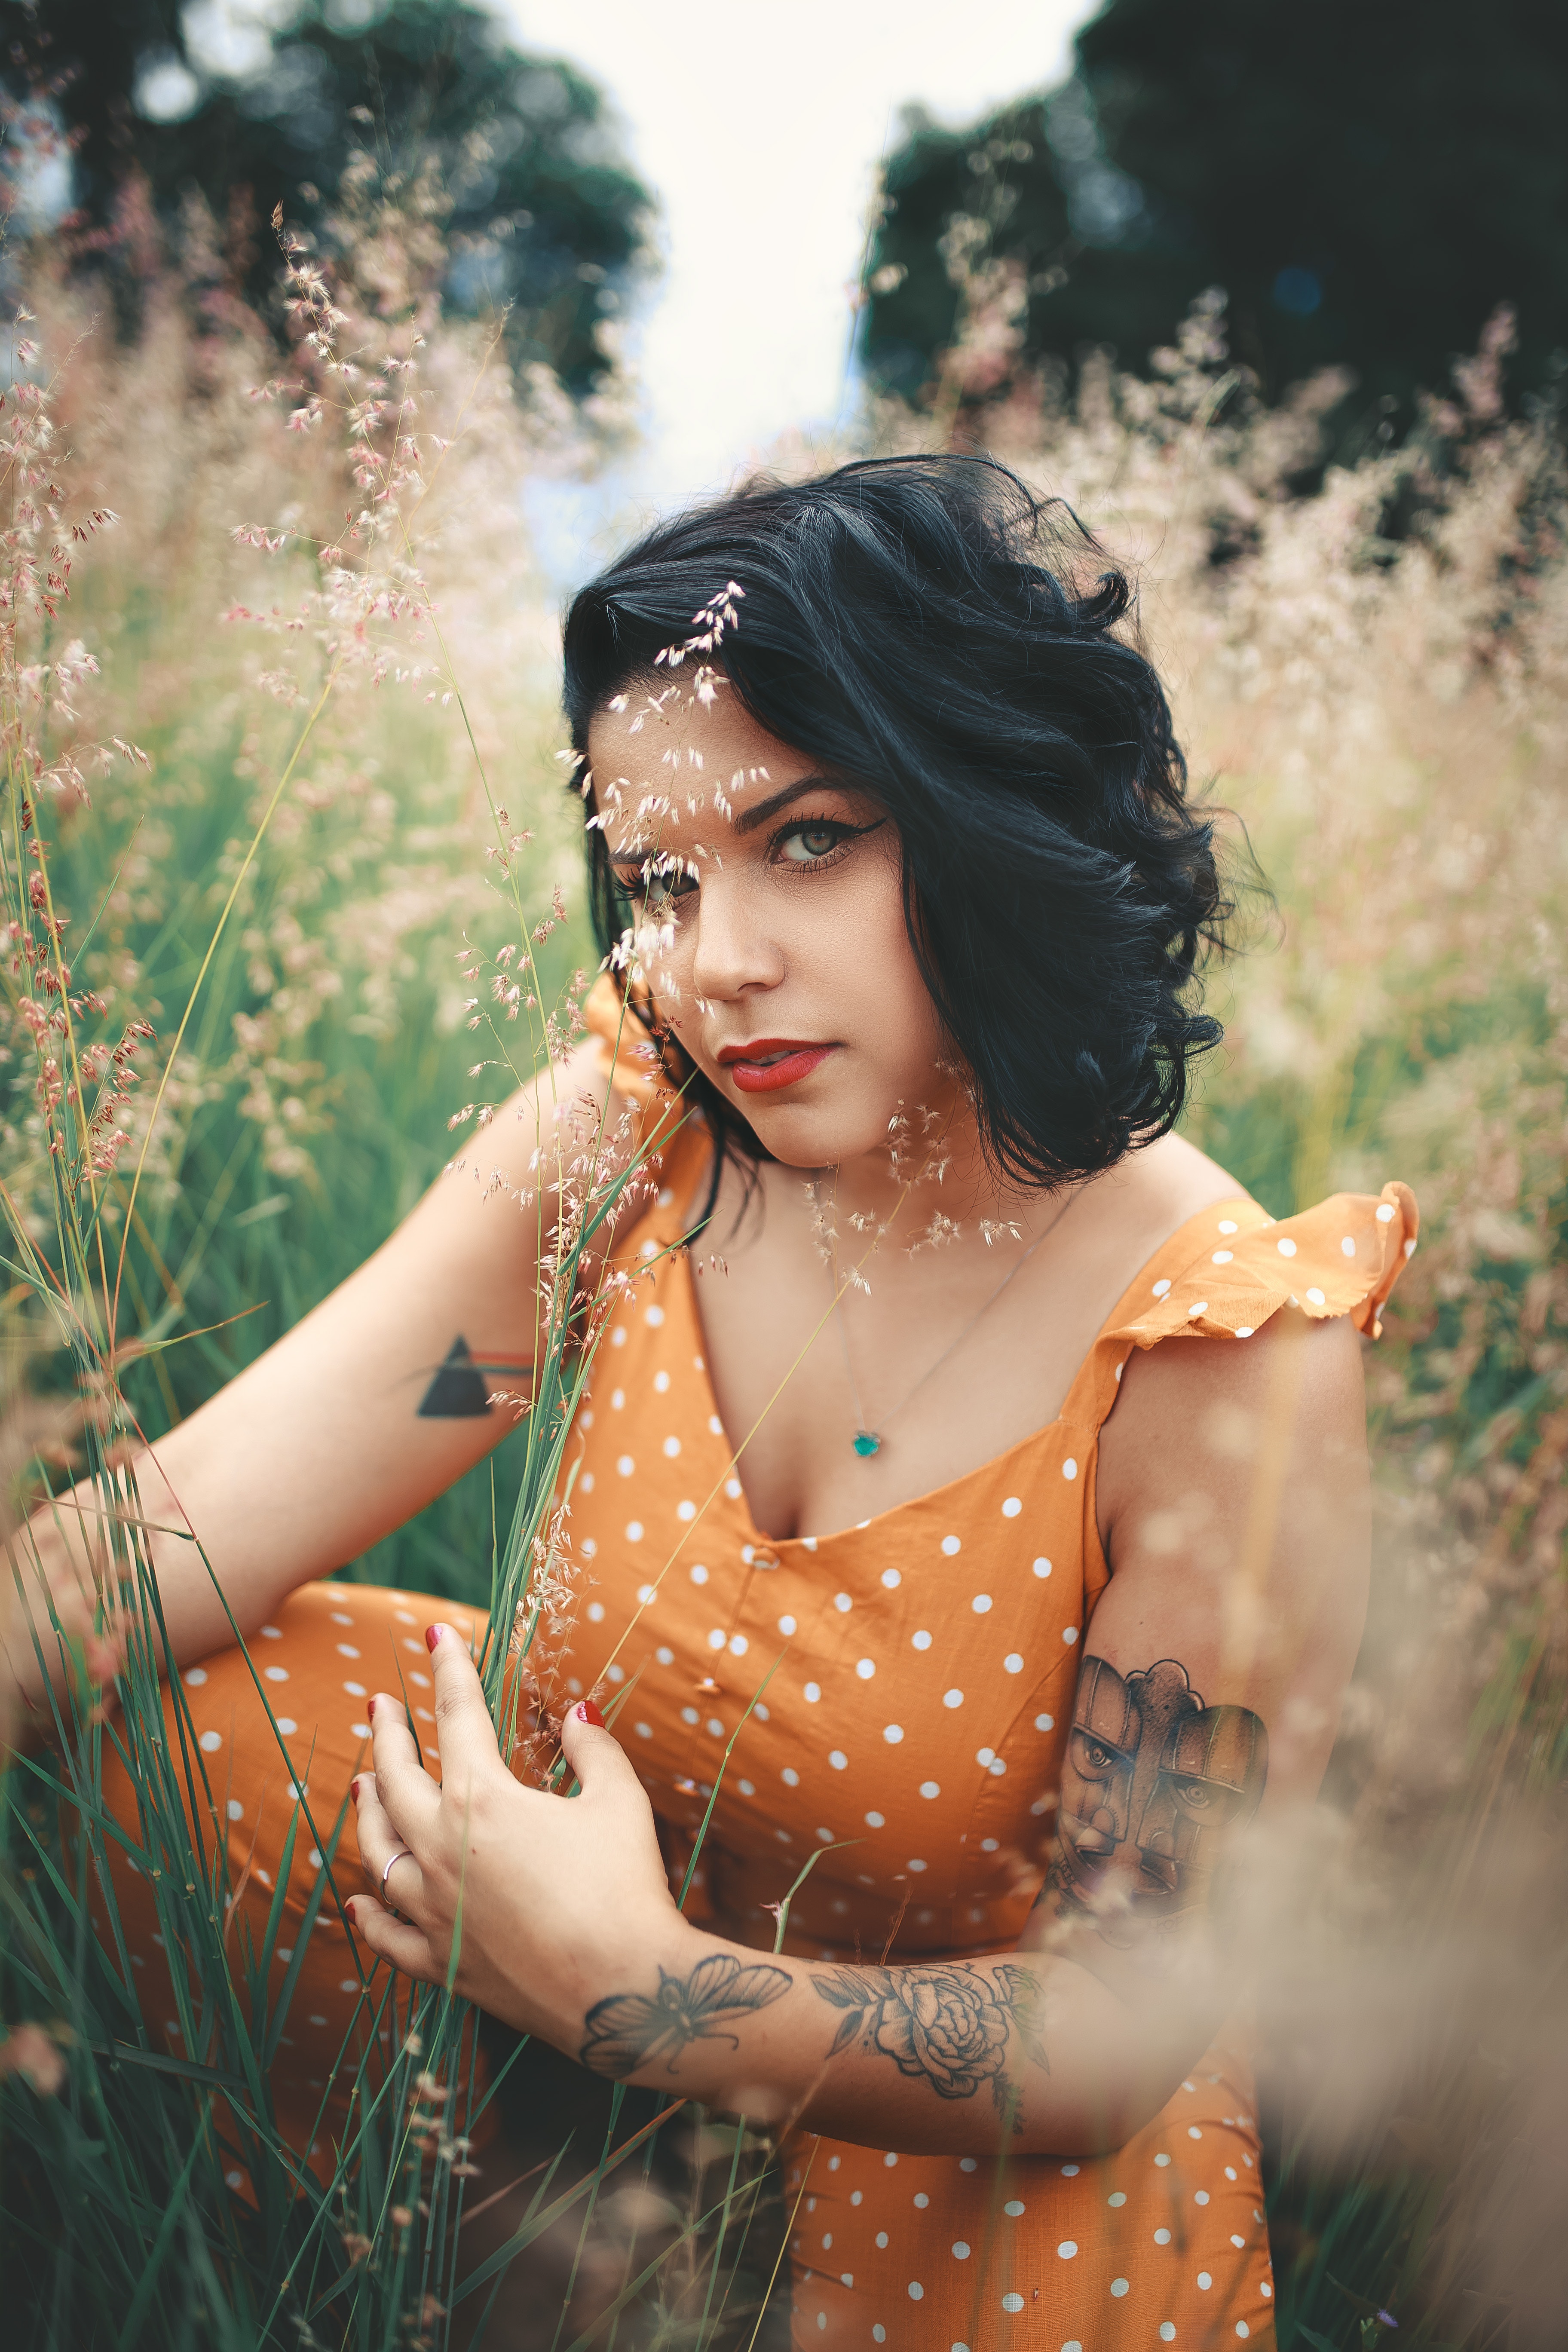
People in nature, photograph, beauty, skin, abdomen, photo shoot, black hair, photography, design, trunk, pattern, model, cool, long hair, tree, sunlight, dress, hand, fawn, navel, flash photography, portrait, portrait photography